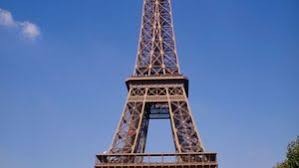
Landmark: Eiffel Tower